Queensland Reds

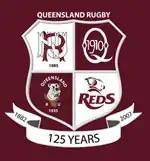
2007 commemorative logo

The first recorded games of rugby in Queensland were played in 1876, when the existing Brisbane Football Club (formed in 1866), switched to rugby to align with the newly formed 'Rangers' and 'Bonnet Rouge' football clubs. However, it was reported that the game was soon varied to suit the preferences of the local players, and “rugby, with Brisbane variations, was the game played” (The "Brisbane Courier", 10 July 1876). Most of these games were played at the Queen's Park (now part of the City Botanic Gardens (see image at right). However, the "Brisbane Courier" reported in 1879 that the Brisbane FC had reverted to what had become known as the 'Victorian rules', “in place of the Rugby Union Rules played by the club during the last three seasons”.